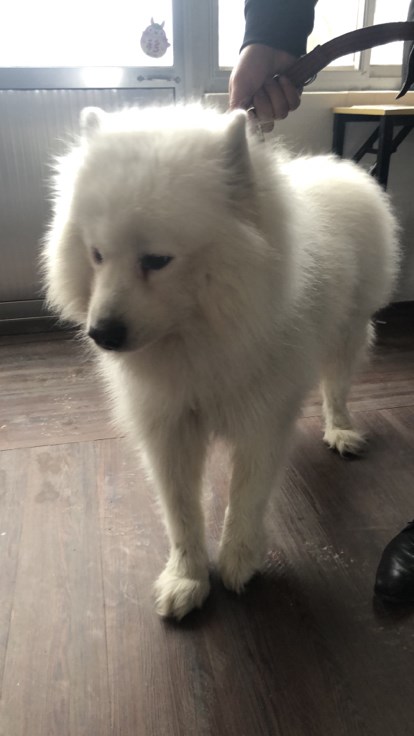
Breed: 2192-n000088-Samoyed